Powell River-Sunshine Coast

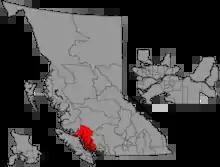

Powell River-Sunshine Coast is a provincial electoral district for the Legislative Assembly of British Columbia, Canada.